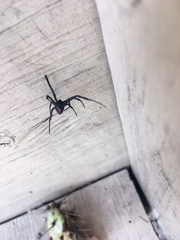
Species: Lactrodectus_hesperus